Indigenous languages of the Americas

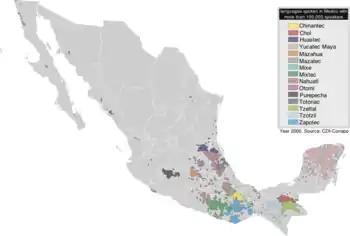
The Indigenous languages of Mexico that have more than 100,000 speakers today.

There are approximately 296 spoken (or formerly spoken) Indigenous languages north of Mexico, 269 of which are grouped into 29 families (the remaining 27 languages are either isolates or unclassified). The Na-Dené, Algic, and Uto-Aztecan families are the largest in terms of number of languages. Uto-Aztecan has the most speakers (1.95 million) if the languages in Mexico are considered (mostly due to 1.5 million speakers of Nahuatl); Na-Dené comes in second with approximately 200,000 speakers (nearly 180,000 of these are speakers of Navajo), and Algic in third with about 180,000 speakers (mainly Cree and Ojibwe). Na-Dené and Algic have the widest geographic distributions: Algic currently spans from northeastern Canada across much of the continent down to northeastern Mexico (due to later migrations of the Kickapoo) with two outliers in California (Yurok and Wiyot); Na-Dené spans from Alaska and western Canada through Washington, Oregon, and California to the U.S. Southwest and northern Mexico (with one outlier in the Plains). Several families consist of only 2 or 3 languages. Demonstrating genetic relationships has proved difficult due to the great linguistic diversity present in North America. Two large (super-)family proposals, Penutian and Hokan, look particularly promising. However, even after decades of research, a large number of families remain.